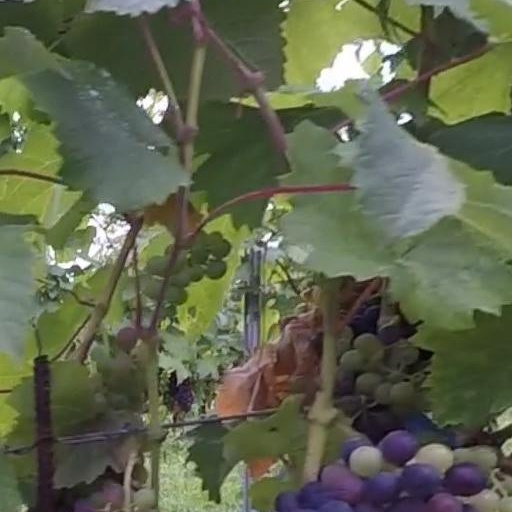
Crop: grape